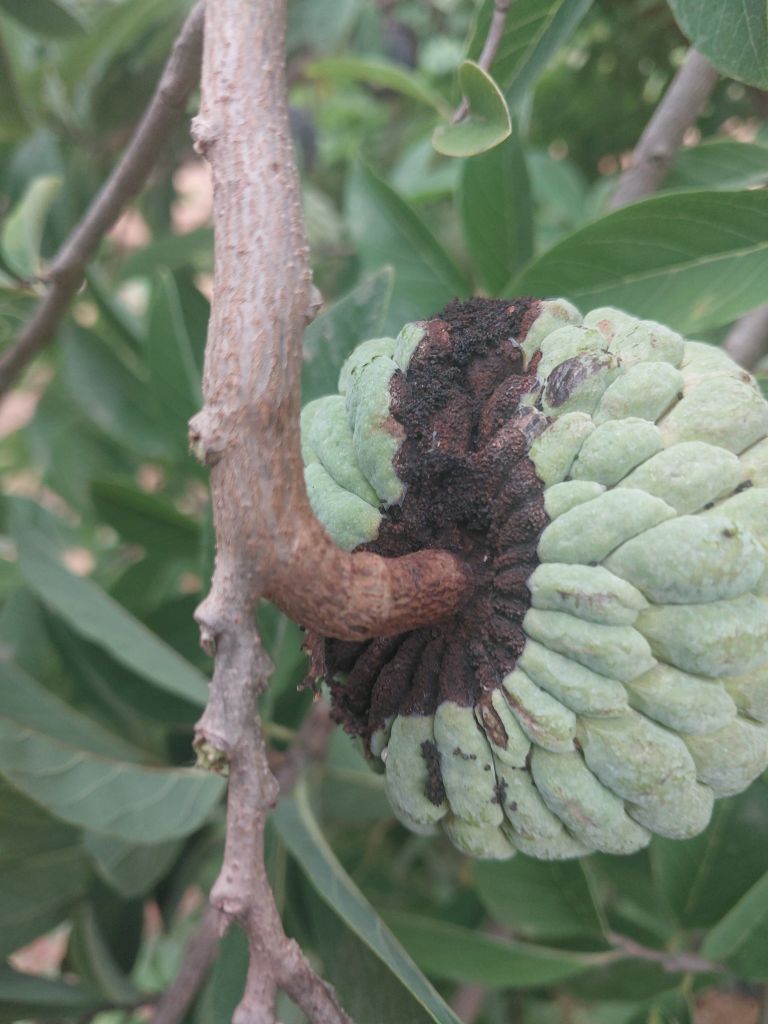
Disease label: Diplodia Rot